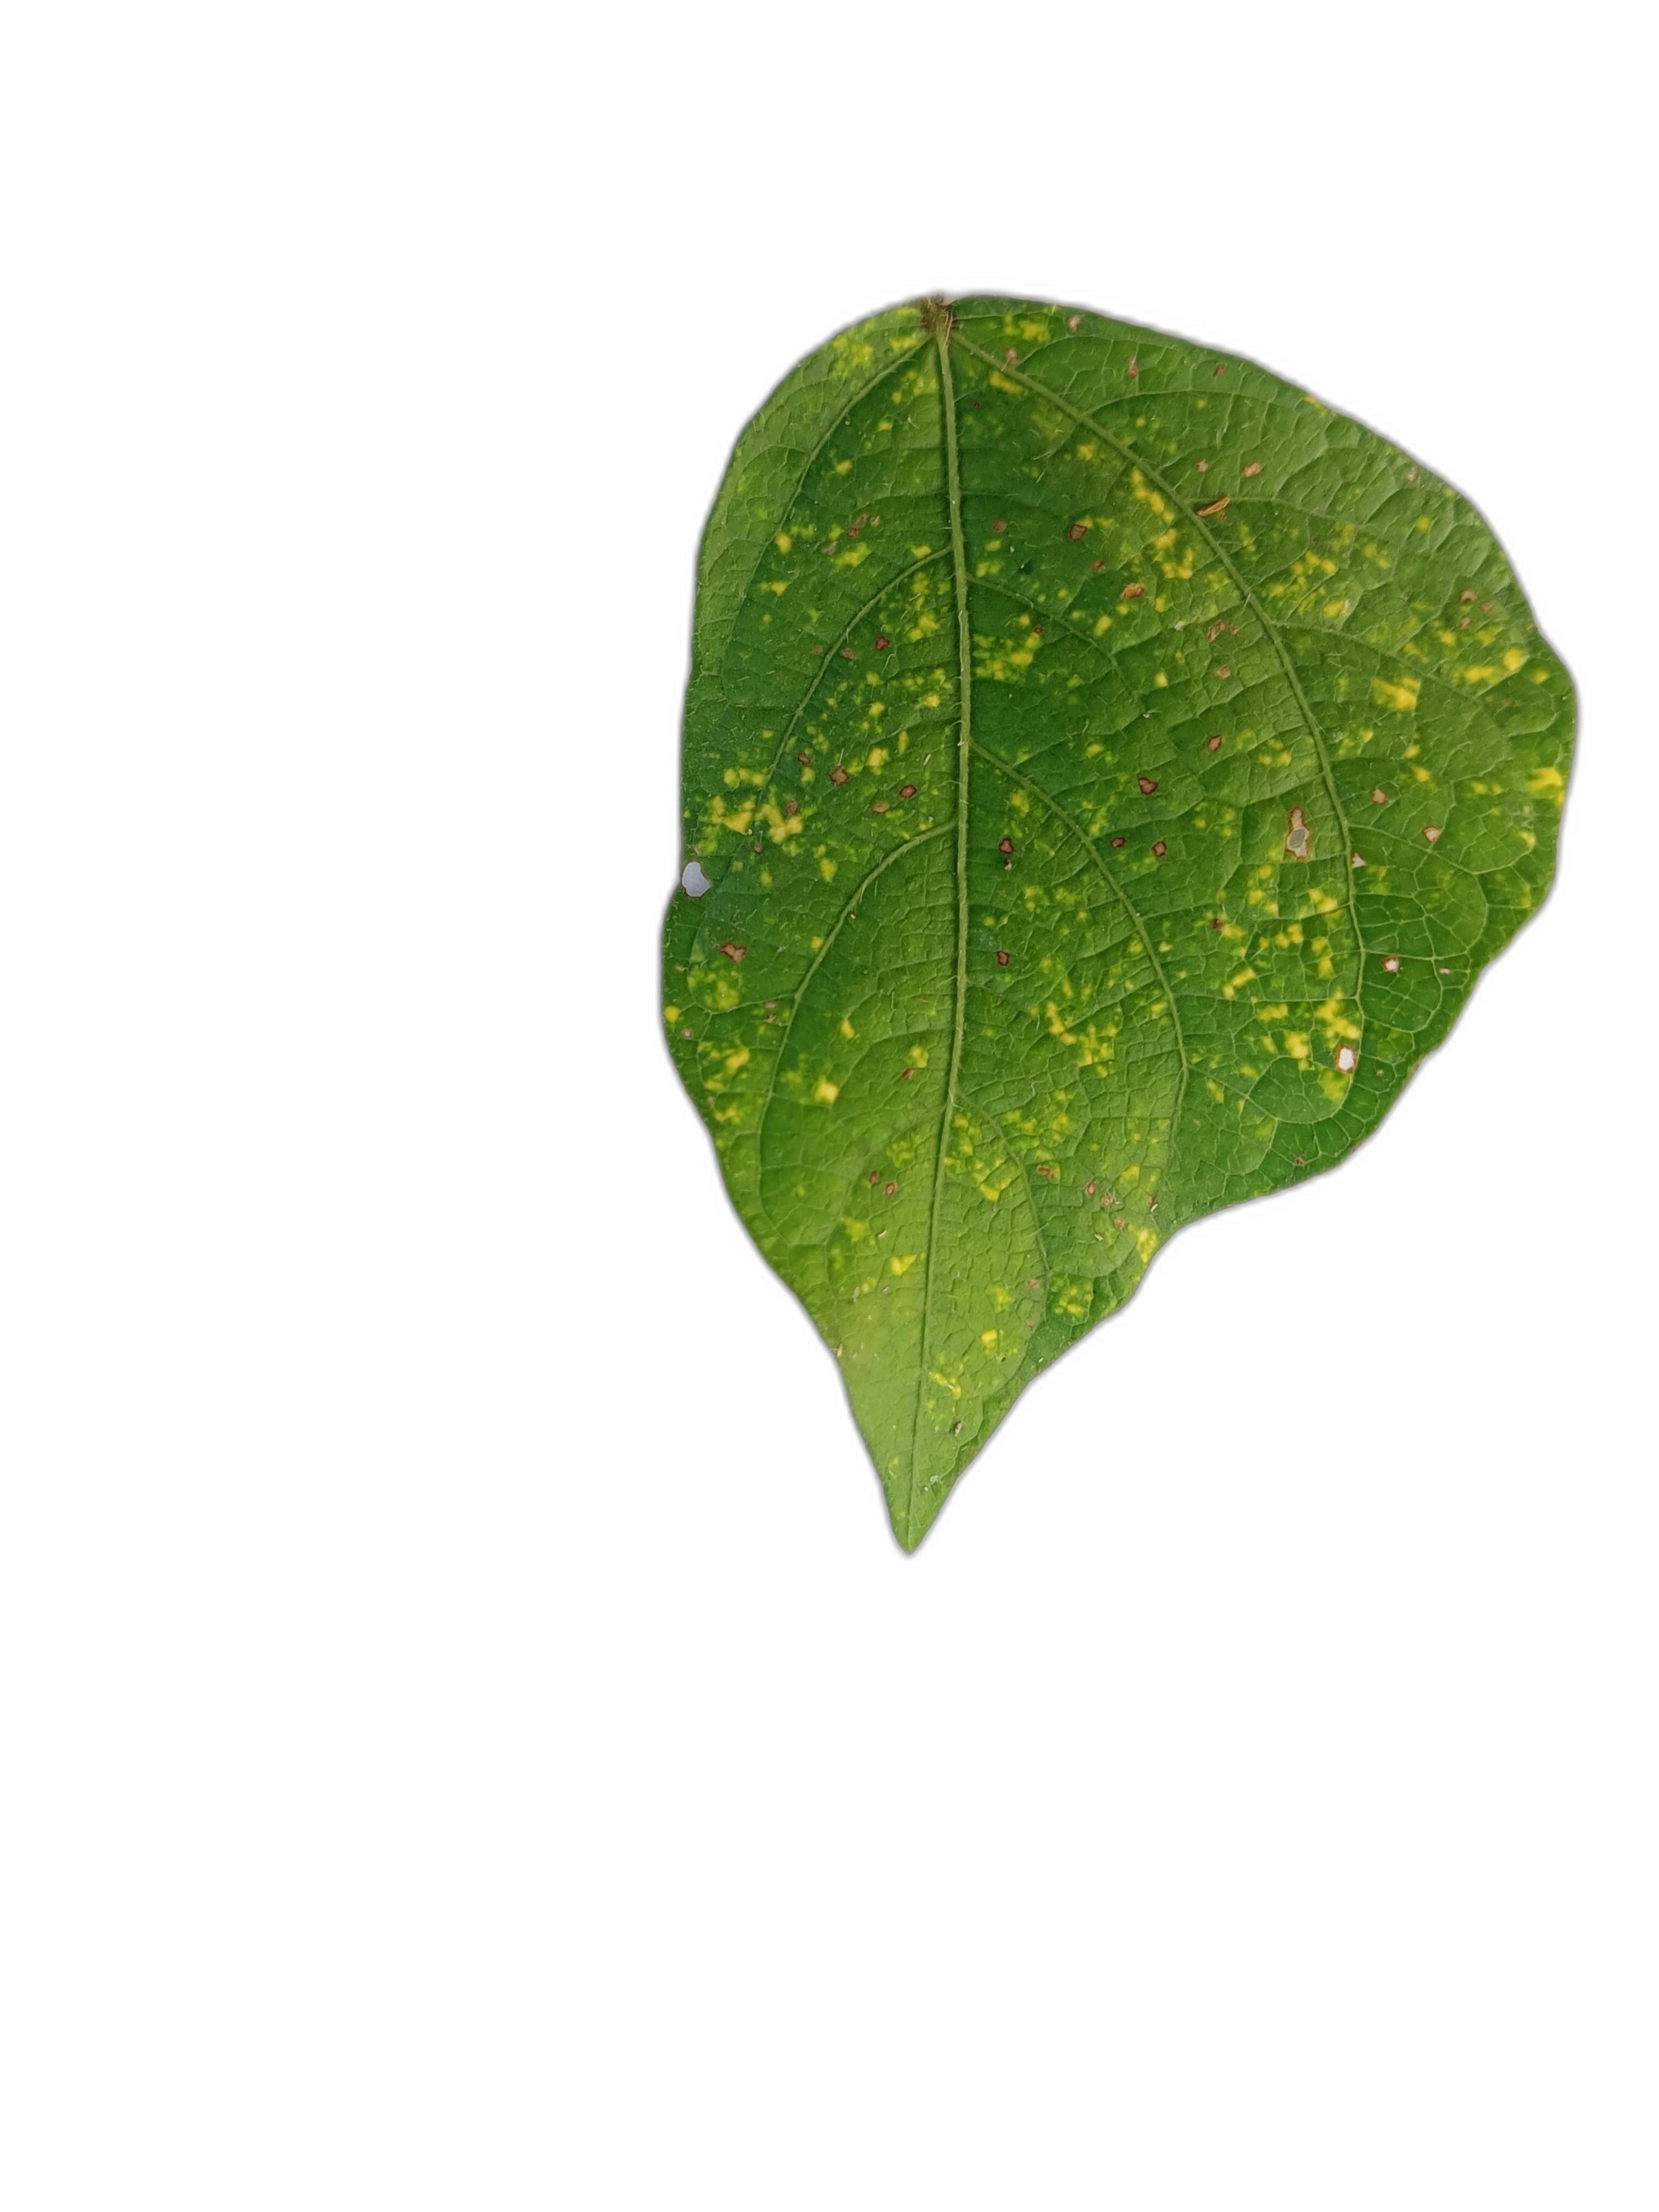
Label: Yellow Mosaic